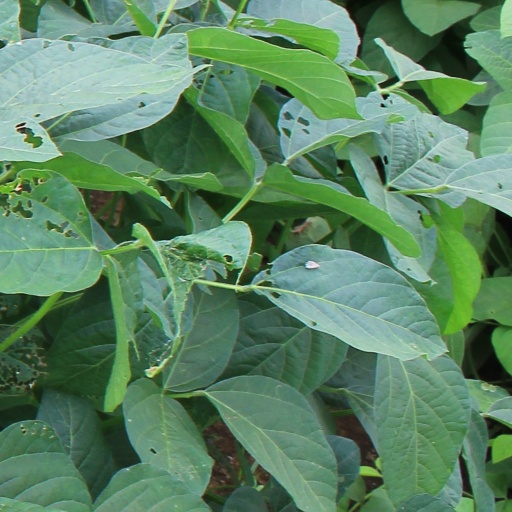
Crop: soybean